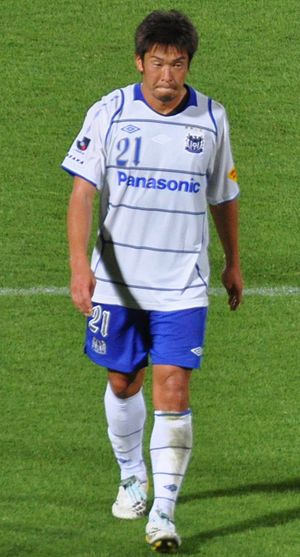
Akira Kaji
Akira Kaji er en japansk fodboldspiller.